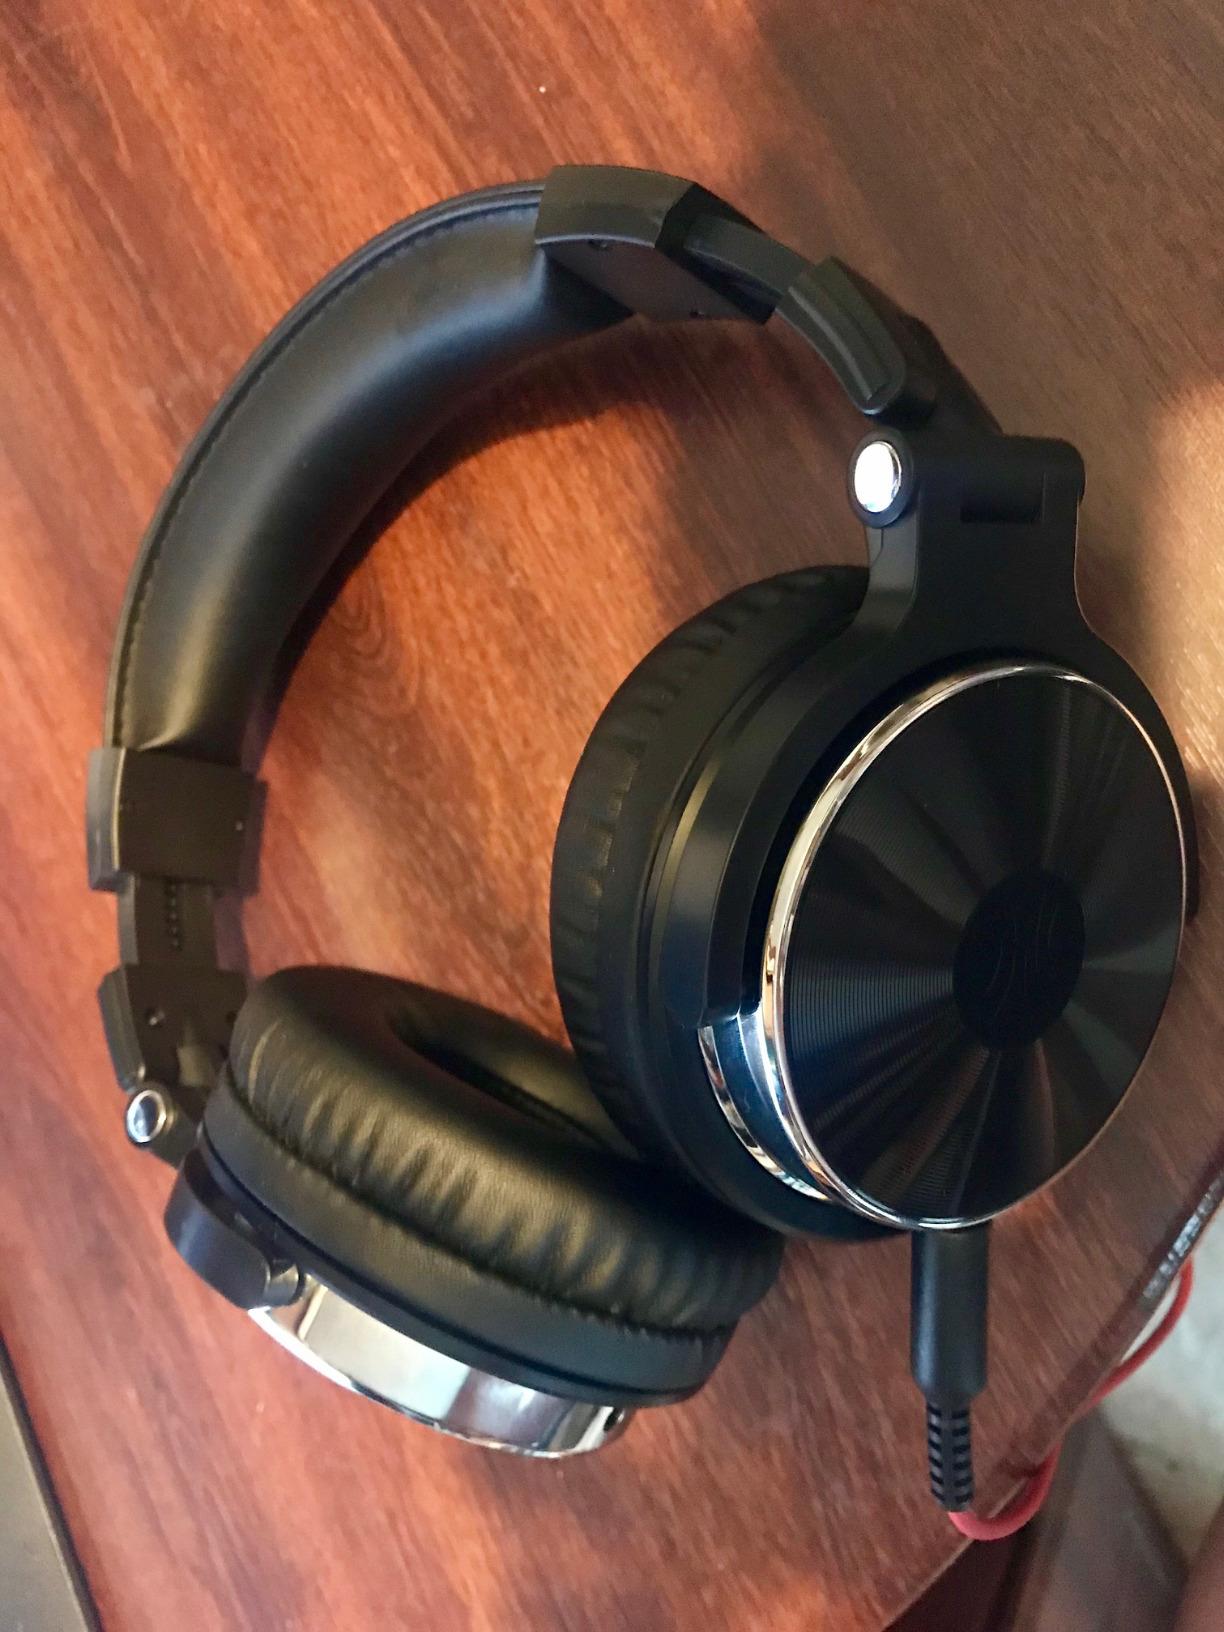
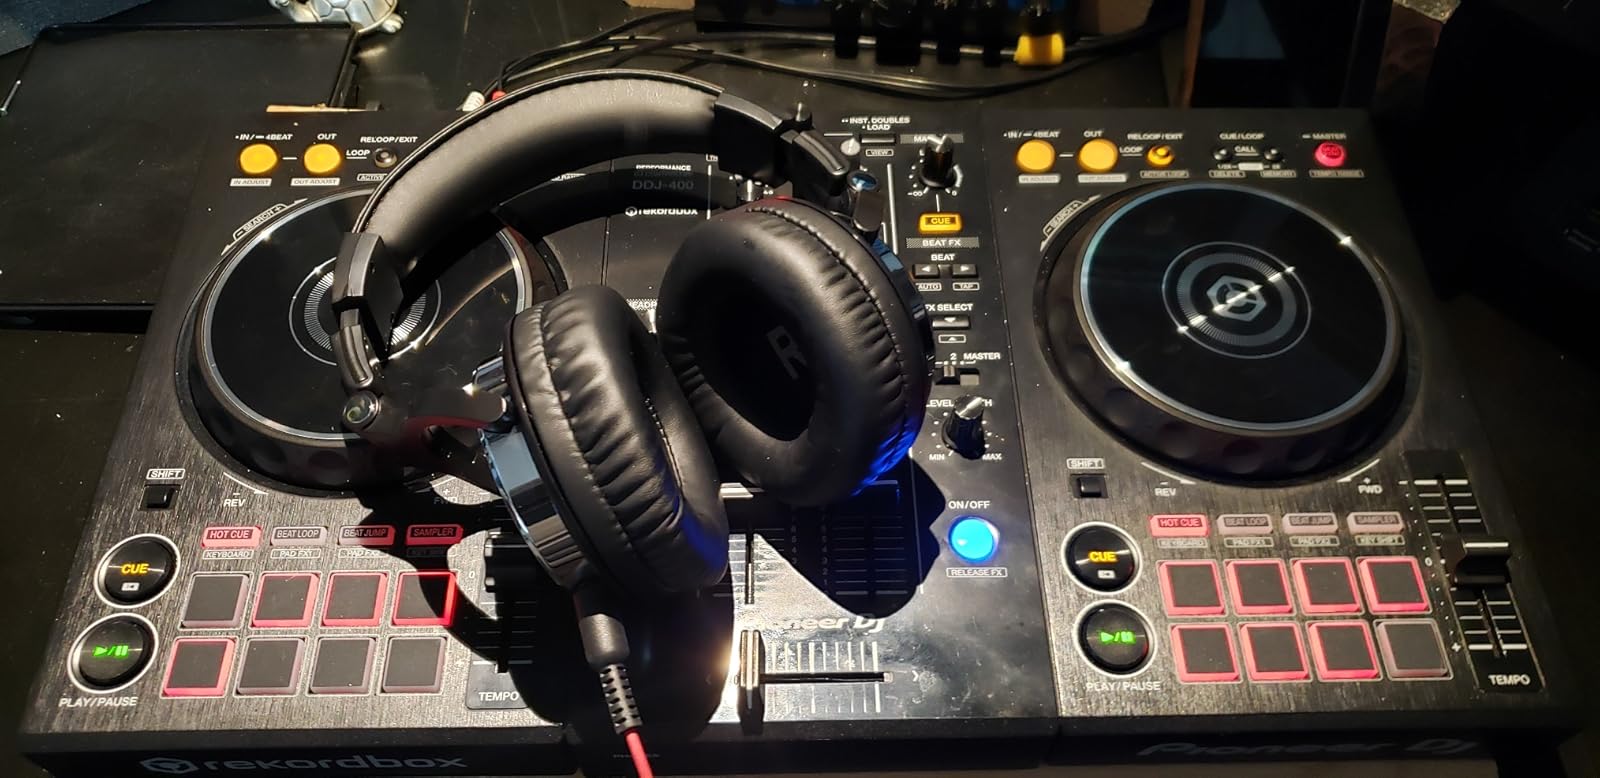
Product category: headphones
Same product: yes